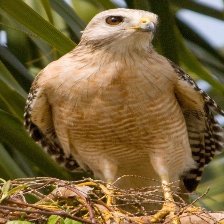
Species: RED SHOULDERED HAWK
Scientific name: BUTEO LINEATUS